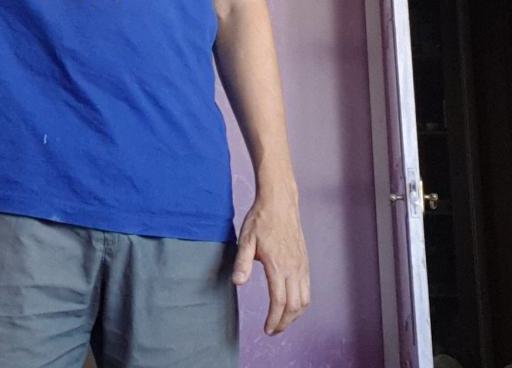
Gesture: no_gesture